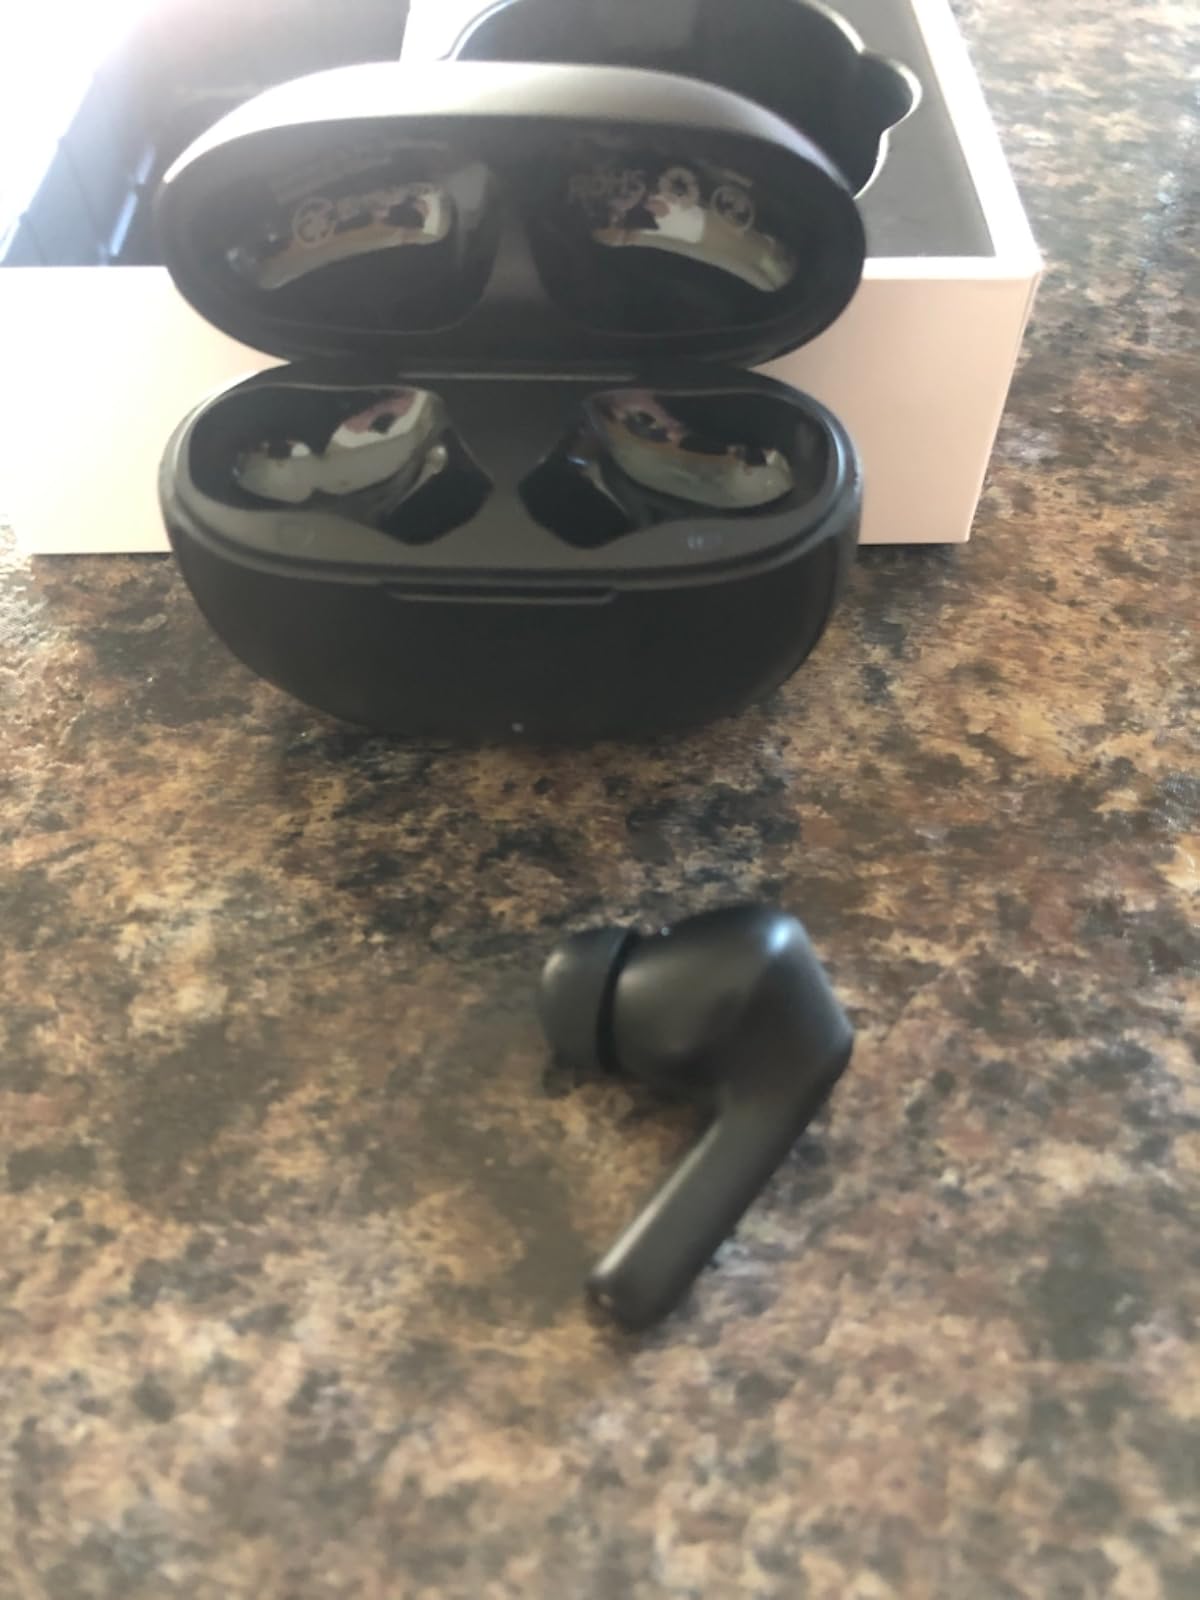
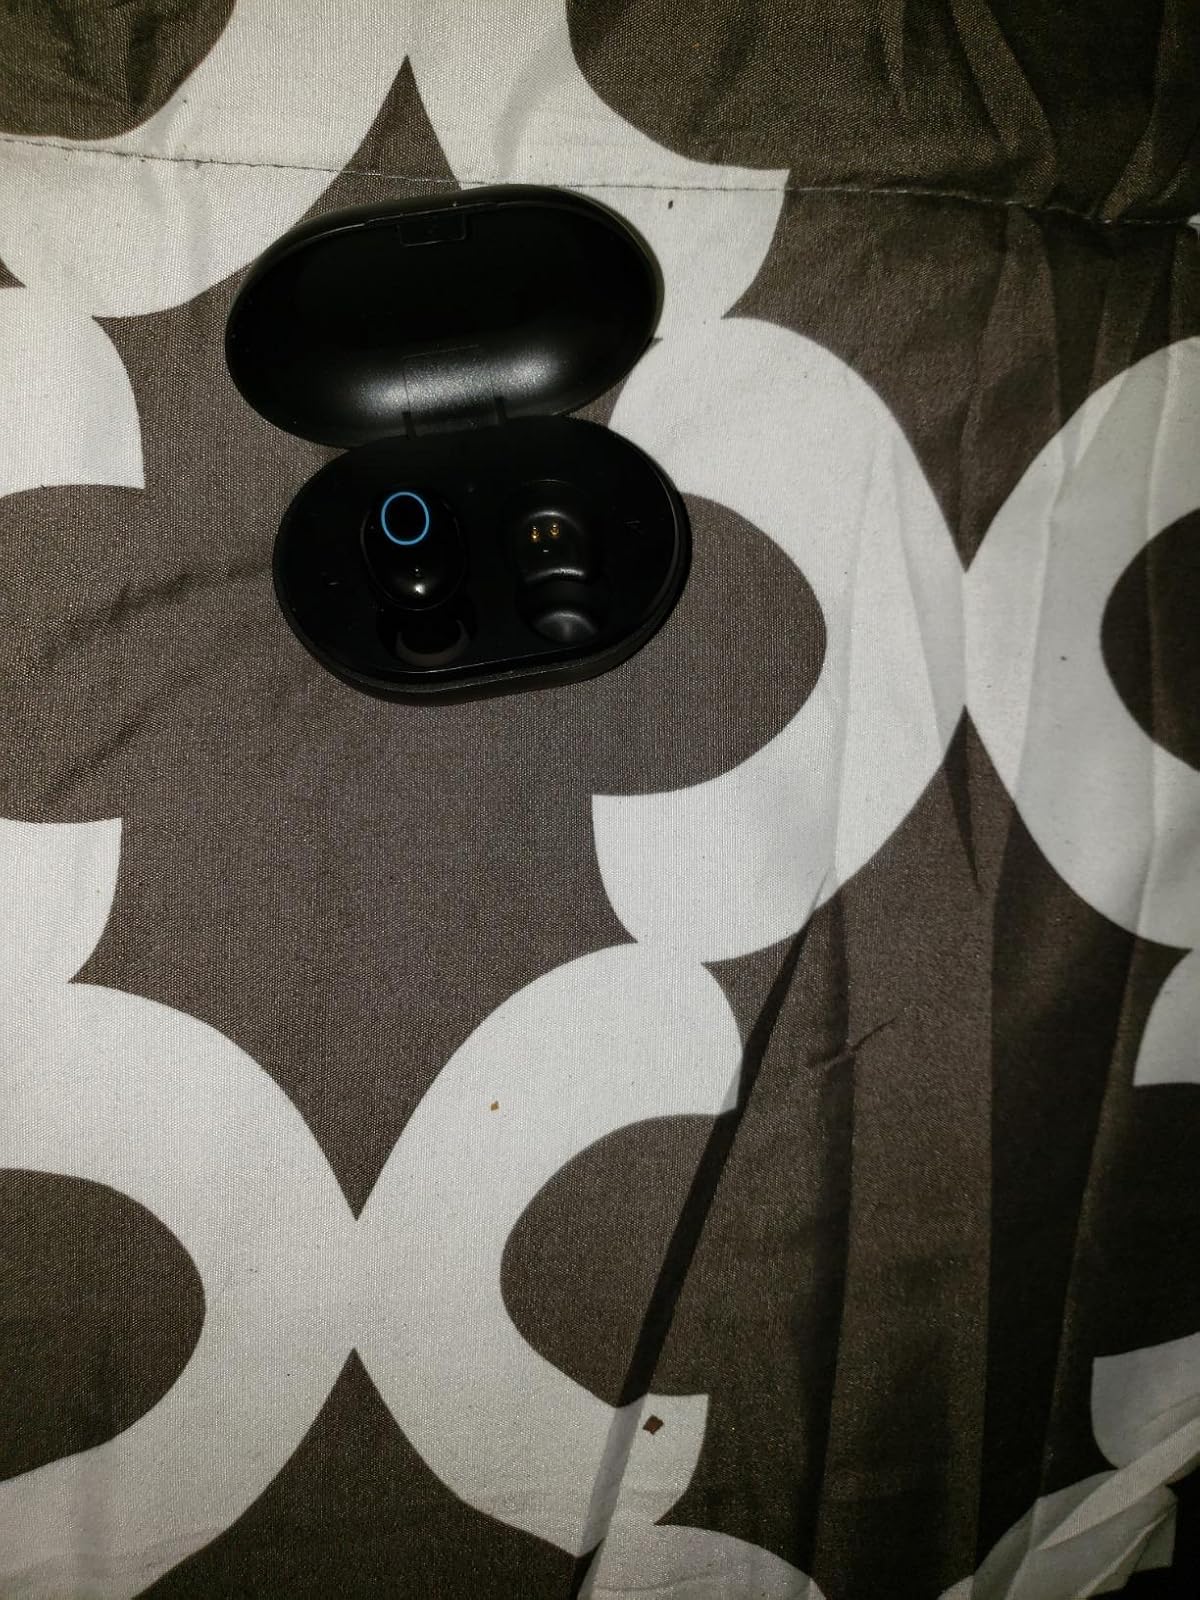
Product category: earbuds
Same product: no